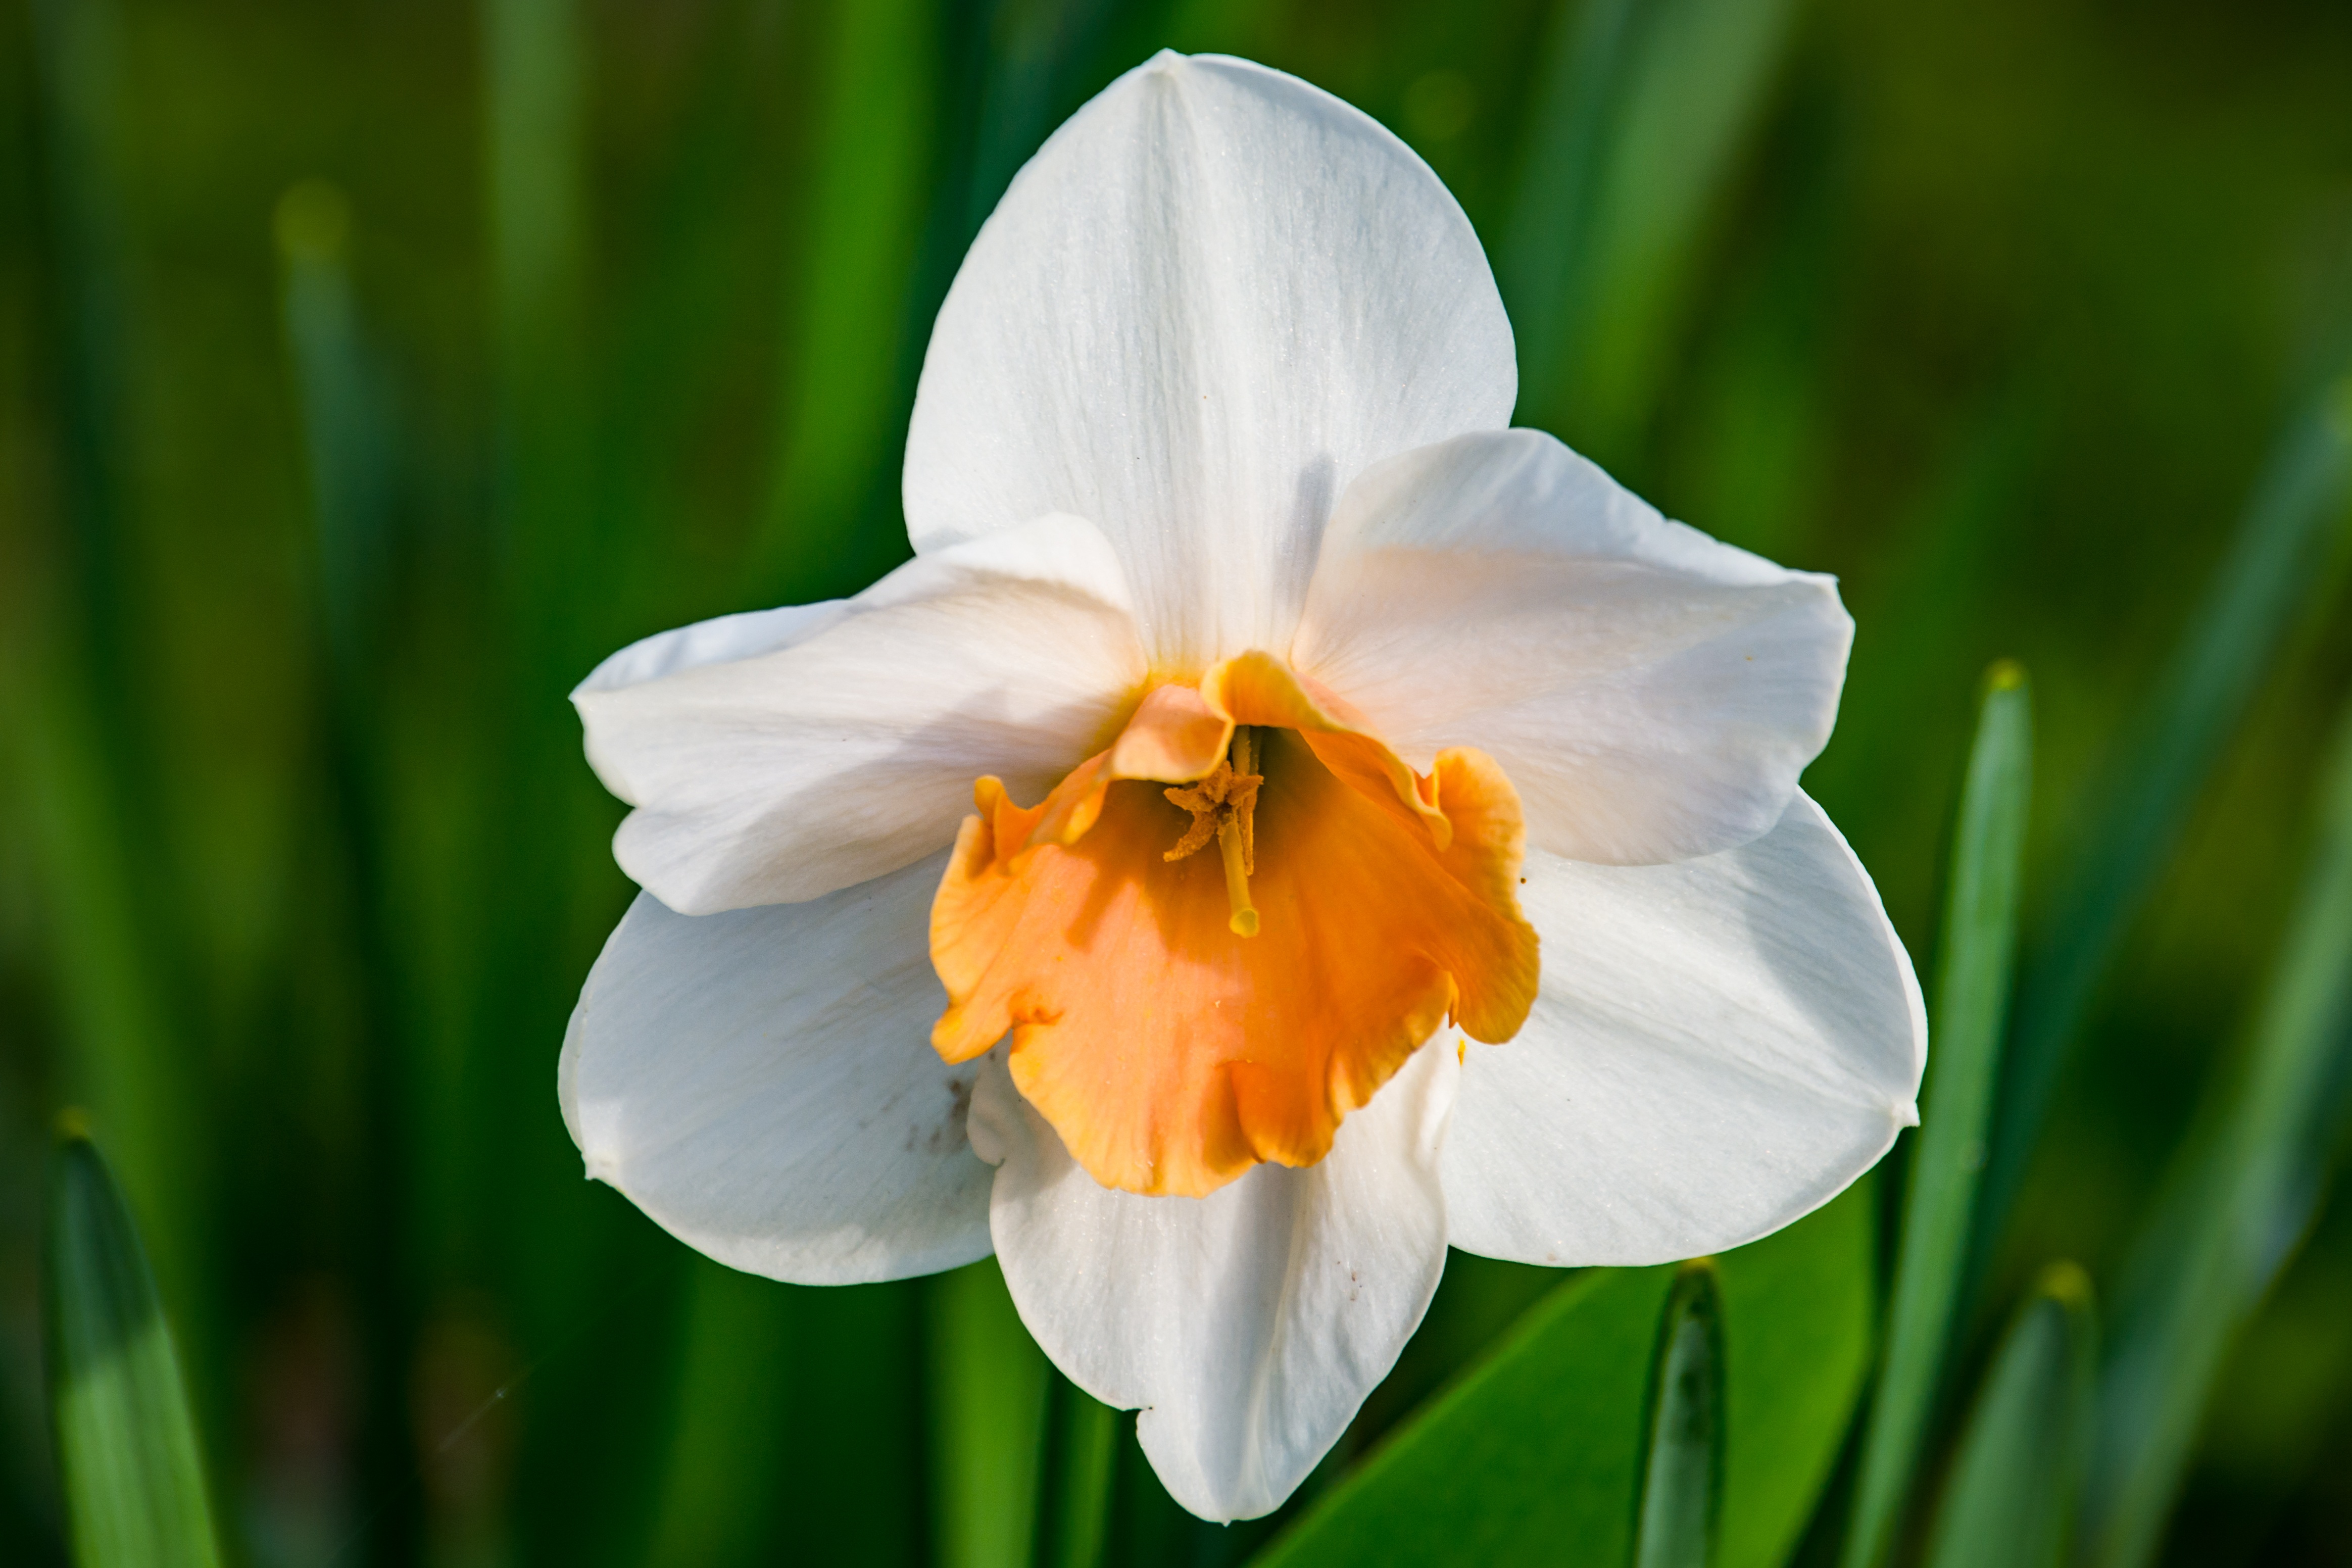
blossom, plant, flower, petal, bloom, botany, yellow, garden, daffodil, flora, eye, narcissus, macro photography, flowering plant, schnittblume, amaryllis plant, narcissus pseudonarcissus, plant stem, land plant